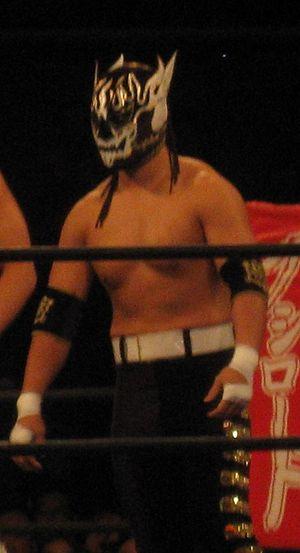
Kyosuke Mikami né le 29 décembre 1983, est un catcheur japonais. Il travaille actuellement à la New Japan Pro Wrestling sous le nom de El Desperado.